Parañaque

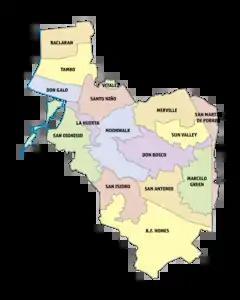

Parañaque was later converted as the eleventh city of Metro Manila on February 15, 1998, and was chartered and urbanized through President Fidel V. Ramos during the celebration of the city's 418th Founding Anniversary. Incumbent Joey Marquez became its first city mayor.